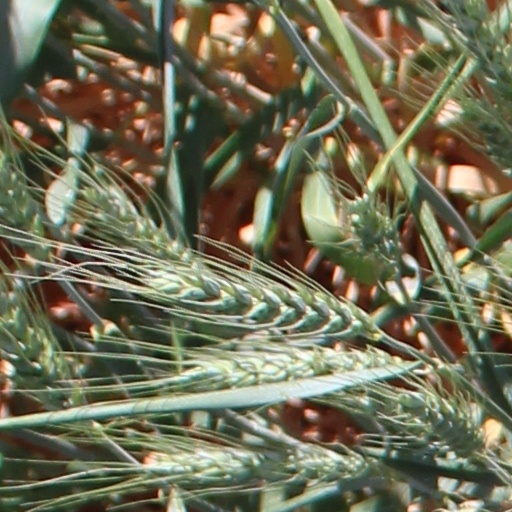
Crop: wheat